No. 77 Squadron RAAF

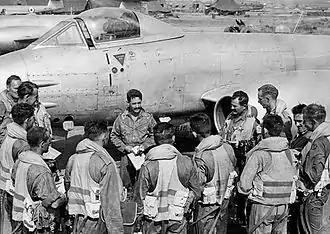
Twelve men in flying suits in a semi-circle around another man in front of a twin-engined jet aircraft

Led by Wing Commander Lou Spence, No. 77 Squadron was committed to action over Korea as part of United Nations Command (UN), and came under the operational control of the US Fifth Air Force. The Australian unit was specifically requested by General Douglas MacArthur, commander of UN forces; the Mustang was considered the best long-range ground-attack aircraft in the theatre, and Stratemeyer contended that No. 77 Squadron was the best Mustang outfit in Japan. The squadron flew its initial escort and patrol sorties from Iwakuni on 2 July 1950, becoming the first non-American UN unit to commence operations. Several Australian families were still living at Iwakuni pending their repatriation from what had become an operational theatre, and could watch the Mustangs depart for missions over Korea.